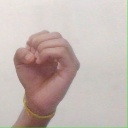
अक्षर: ऊ